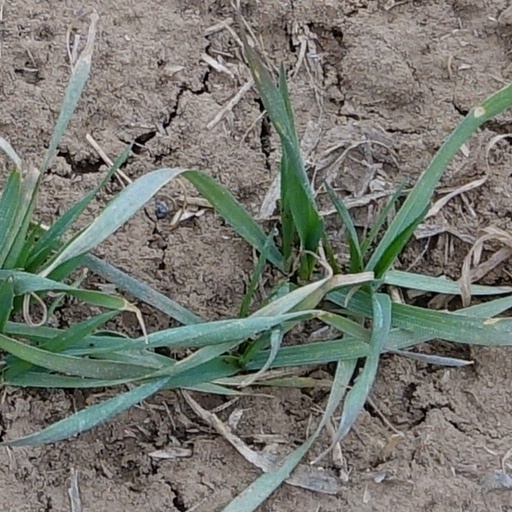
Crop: wheat